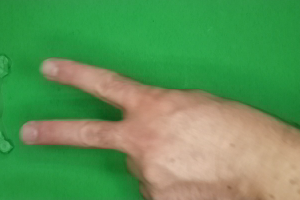
Label: scissors